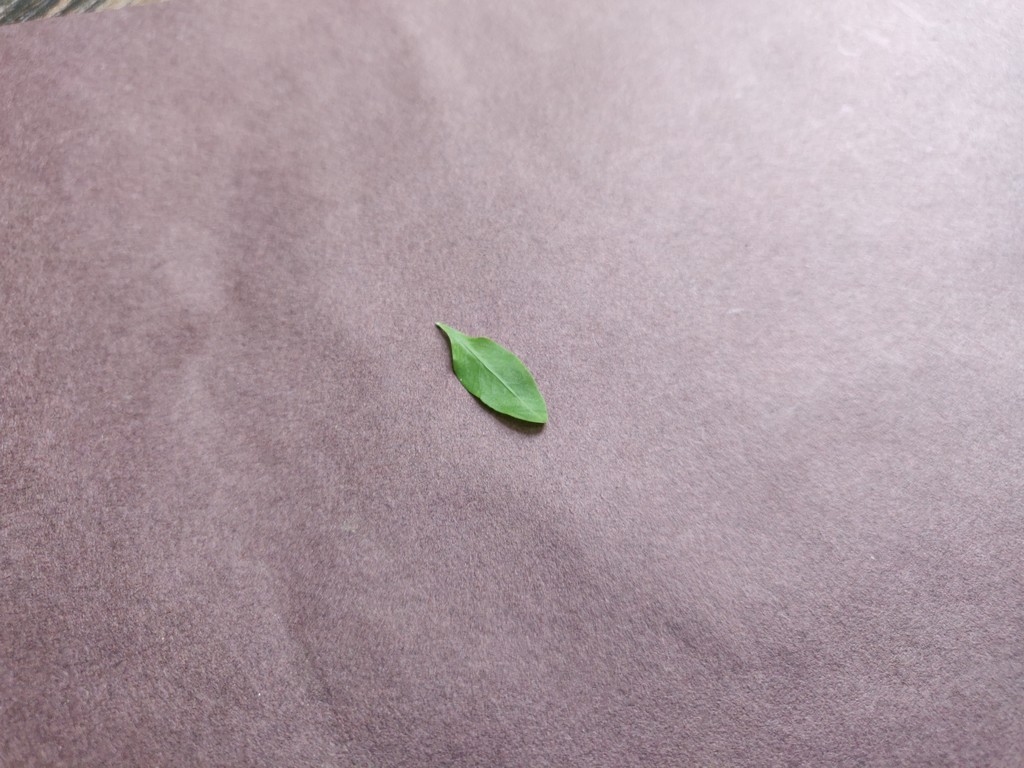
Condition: Healthy
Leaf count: single
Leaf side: front